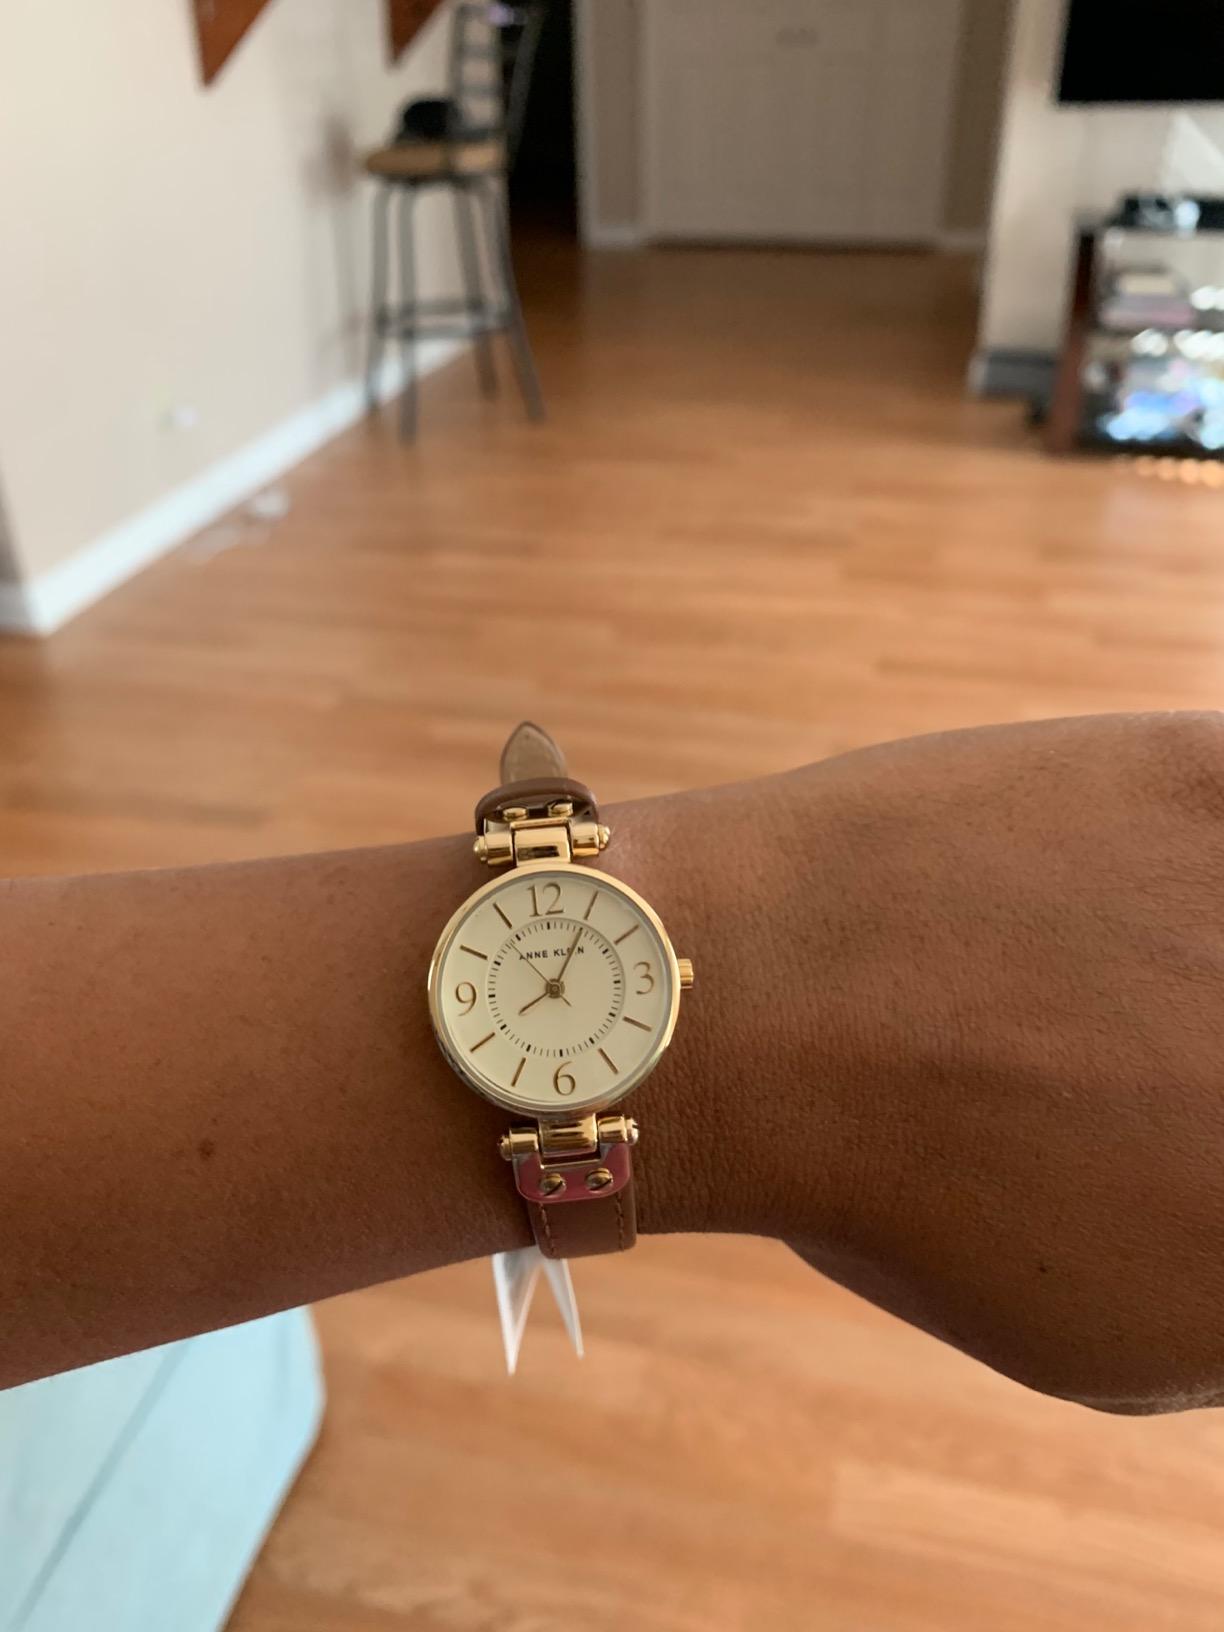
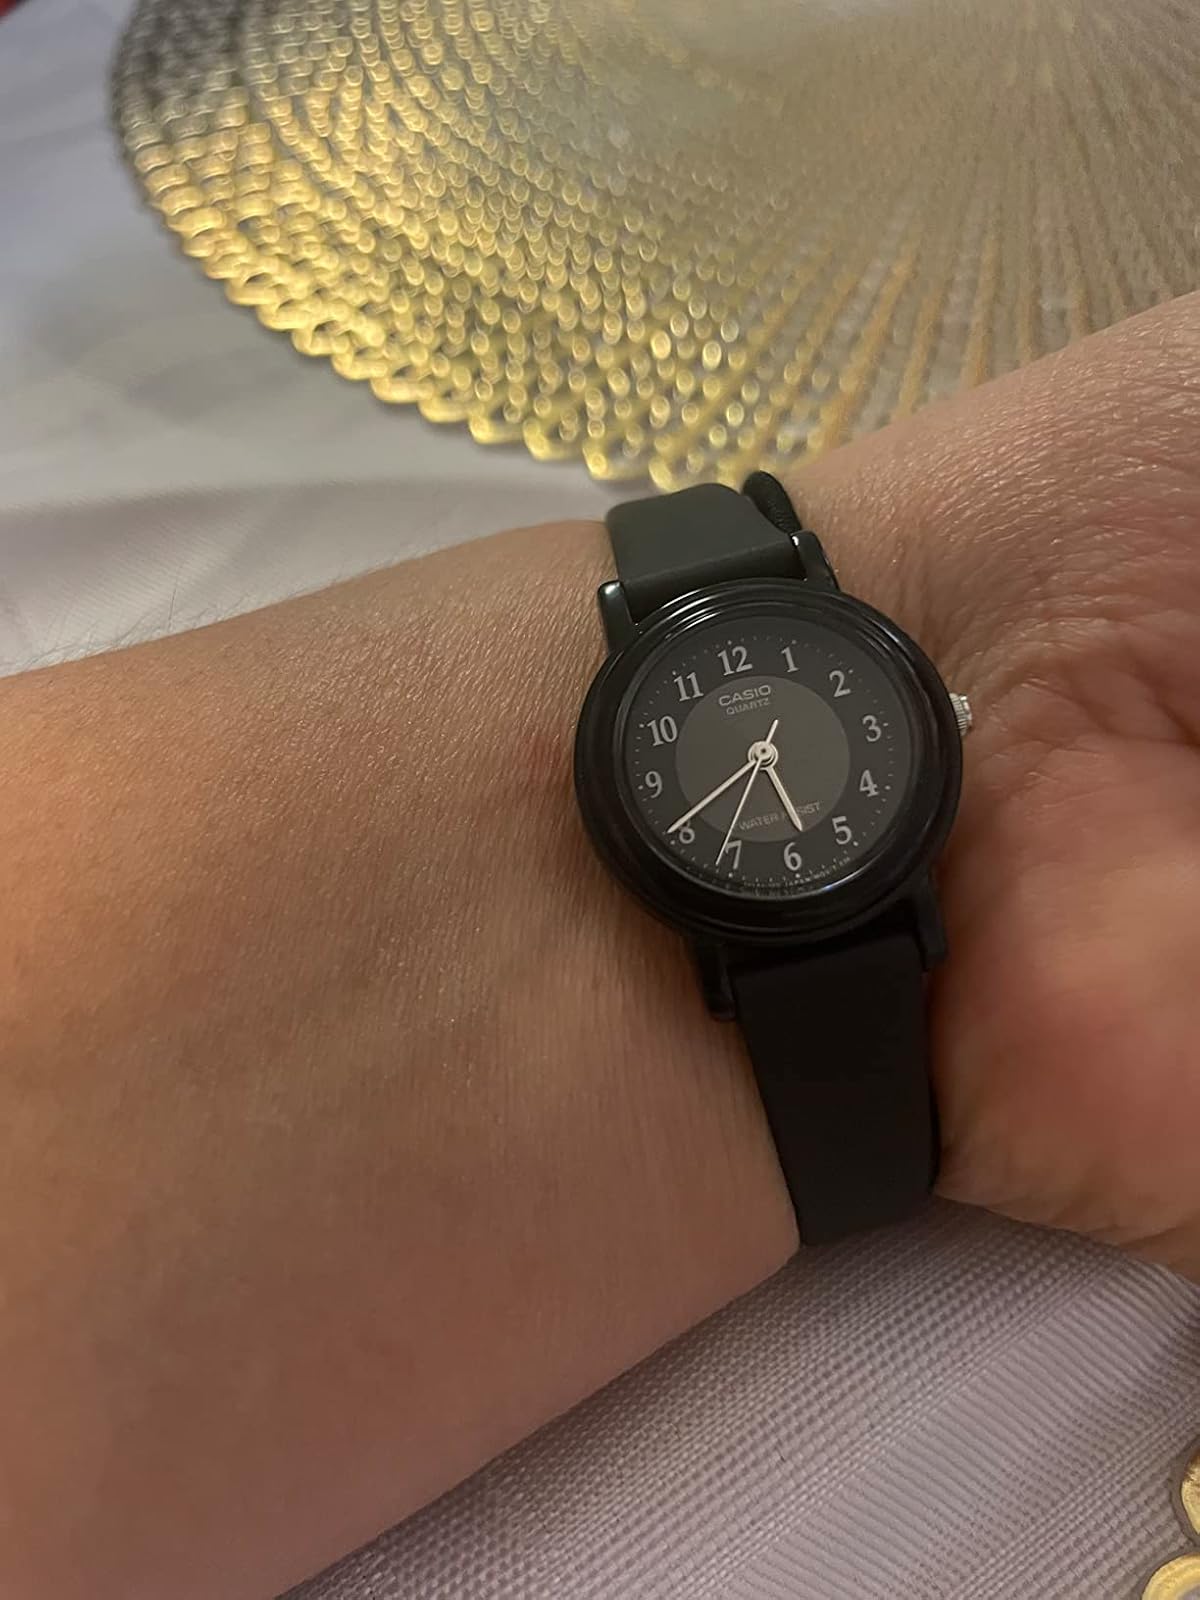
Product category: accessories_watch
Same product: no